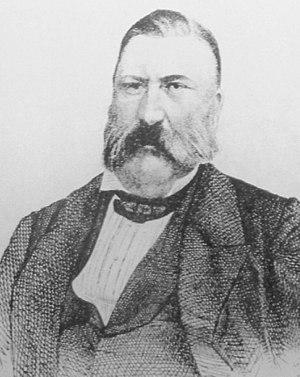
Georg Theodor Policron Chiewitz est un architecte suédois dont la carrière se déroula principalement en Finlande.